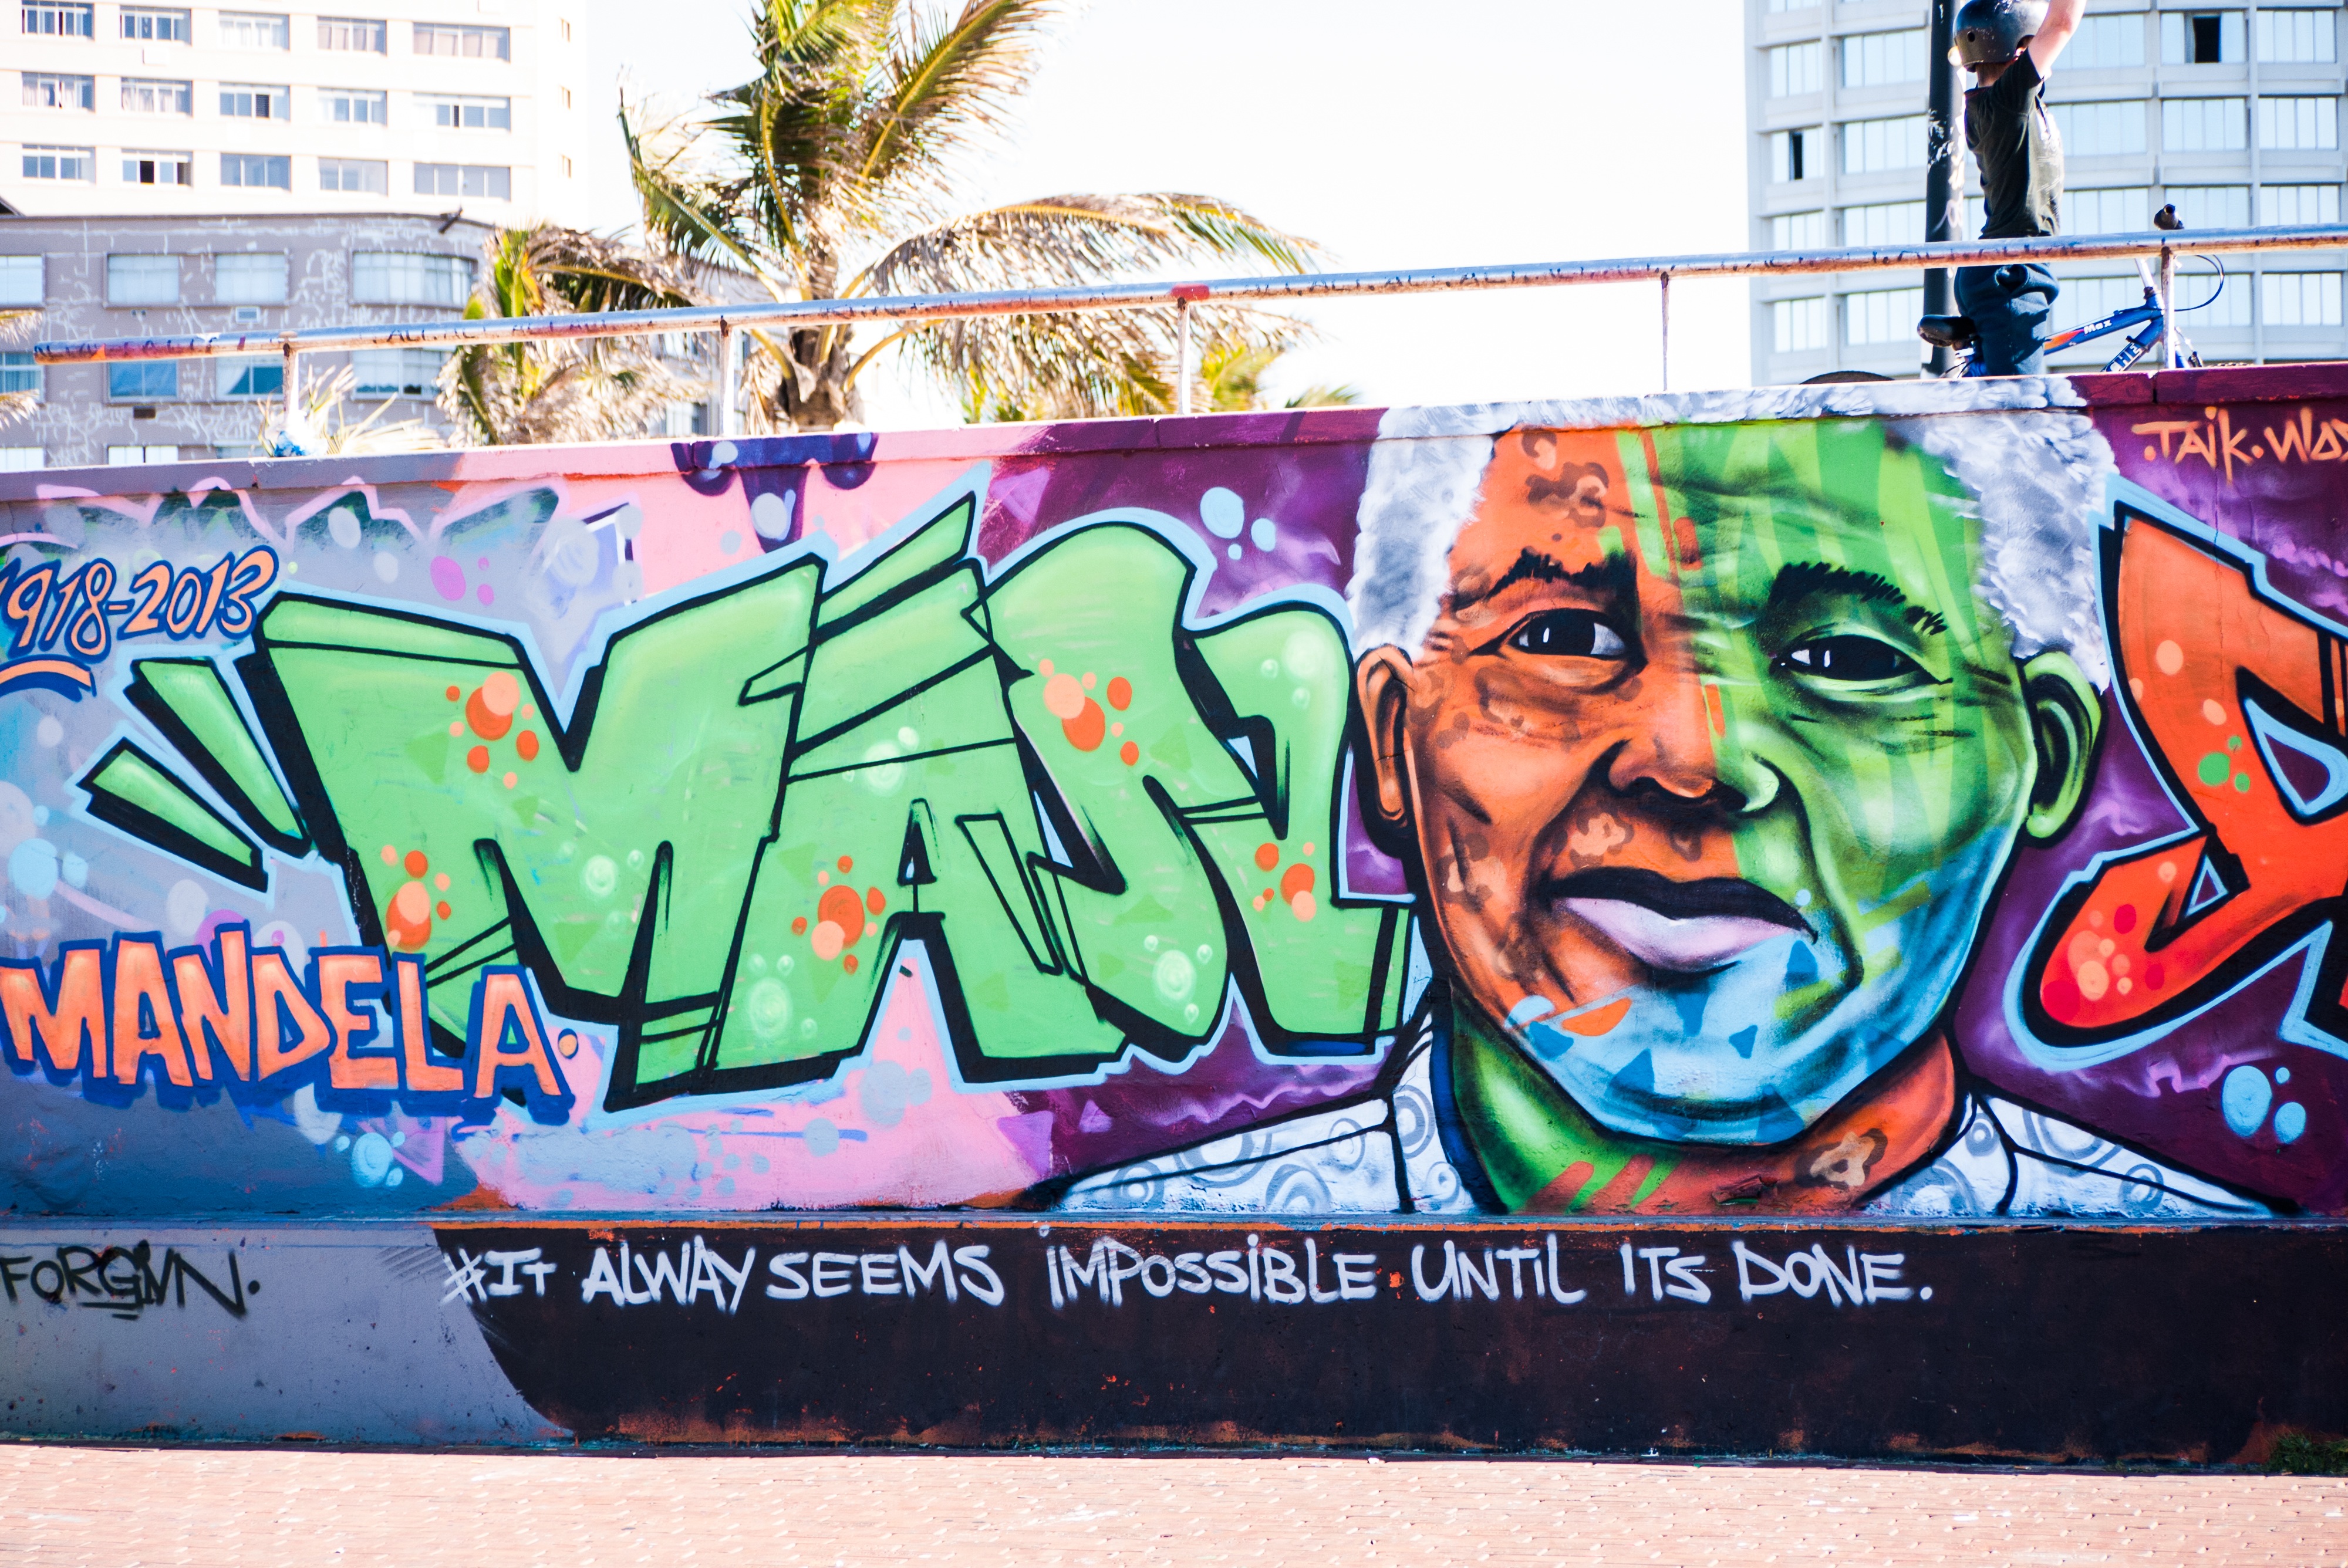
graffiti, skate park, street art, art, mural, quote, durban, mandela, nelson mandela